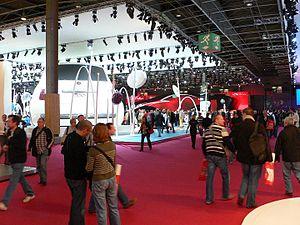
Mondial de l'auto de paris 2008
L'édition 2008 du Mondial de l'automobile de Paris est un salon international de l'automobile qui s'est tenu du 4 octobre au 19 octobre 2008 à la Porte de Versailles, à Paris.